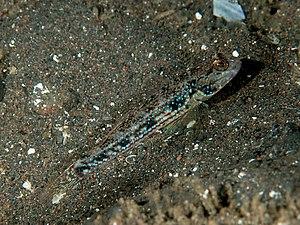
Les Gobiinae sont une sous-famille de la famille des Gobiidae, regroupant certaines espèces de poissons appelés gobies.